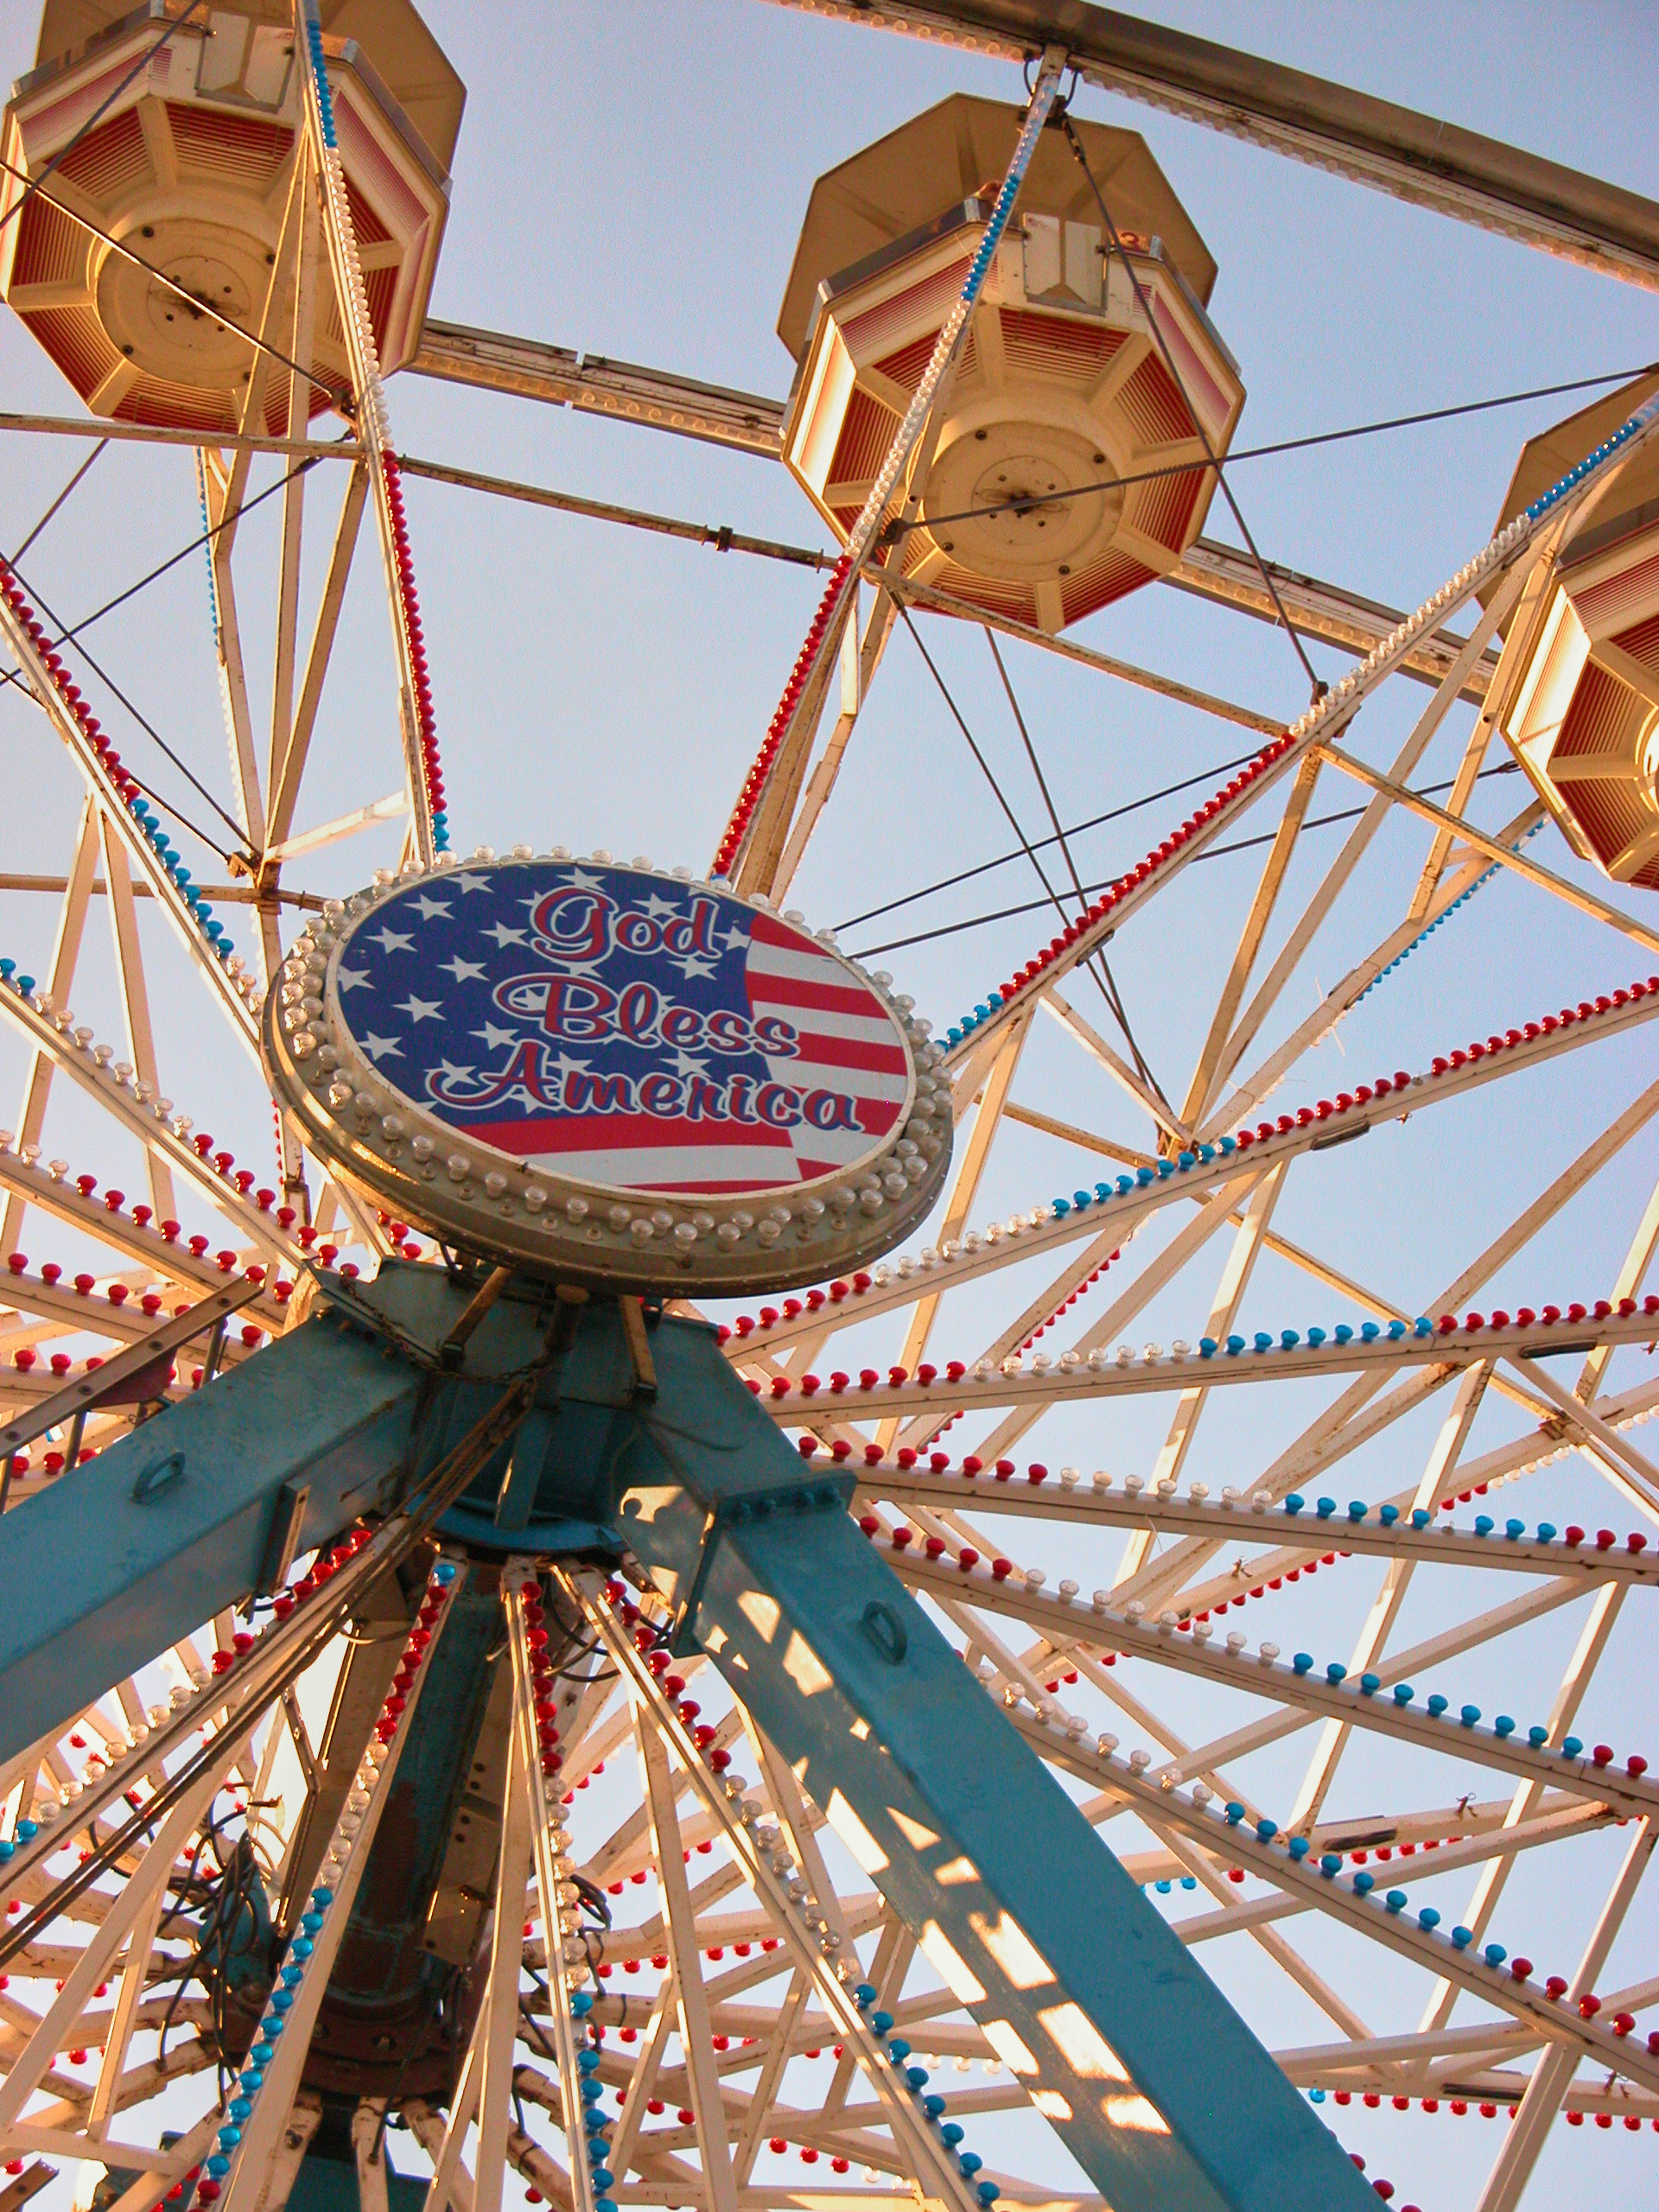
ferris wheel, amusement ride, amusement park, wheel, landmark, tourist attraction, fun, recreation, fair, sky, leisure, nonbuilding structure, park, world, festival